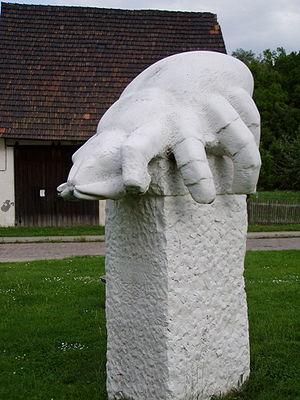
Les acariens sont un taxon d'arachnides.